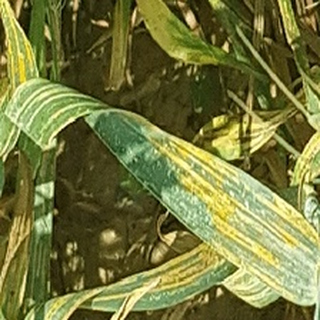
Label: wheat_yellow_rust